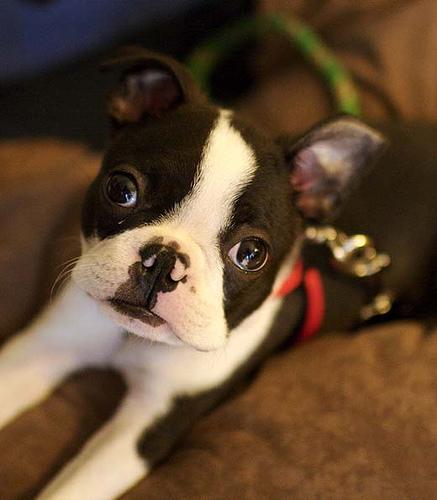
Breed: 230-n000084-Boston_bull